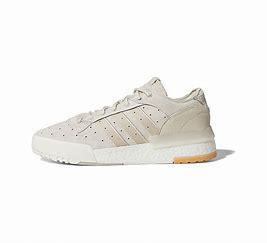
Brand: adidas
Model: originals Adidas Originals Rivalry Rm